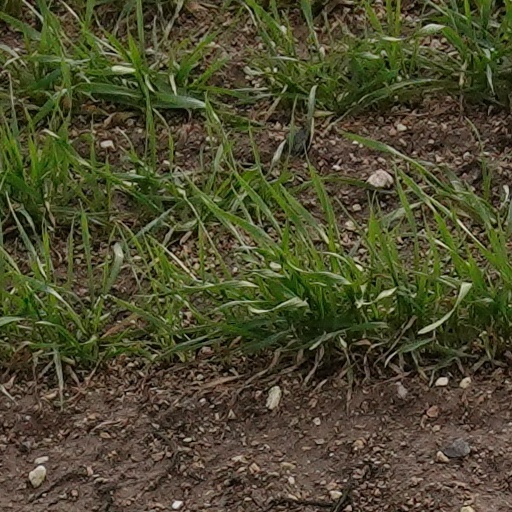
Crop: wheat